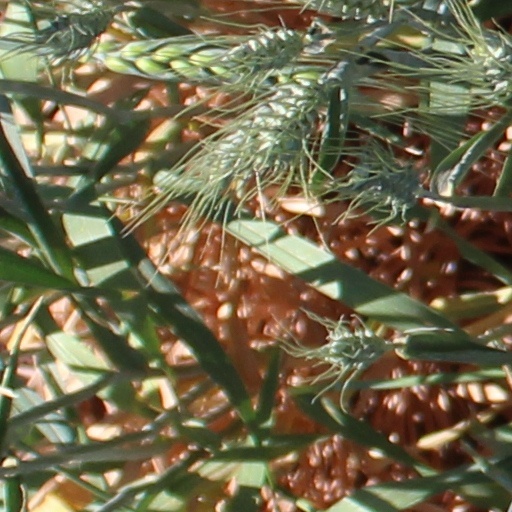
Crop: wheat